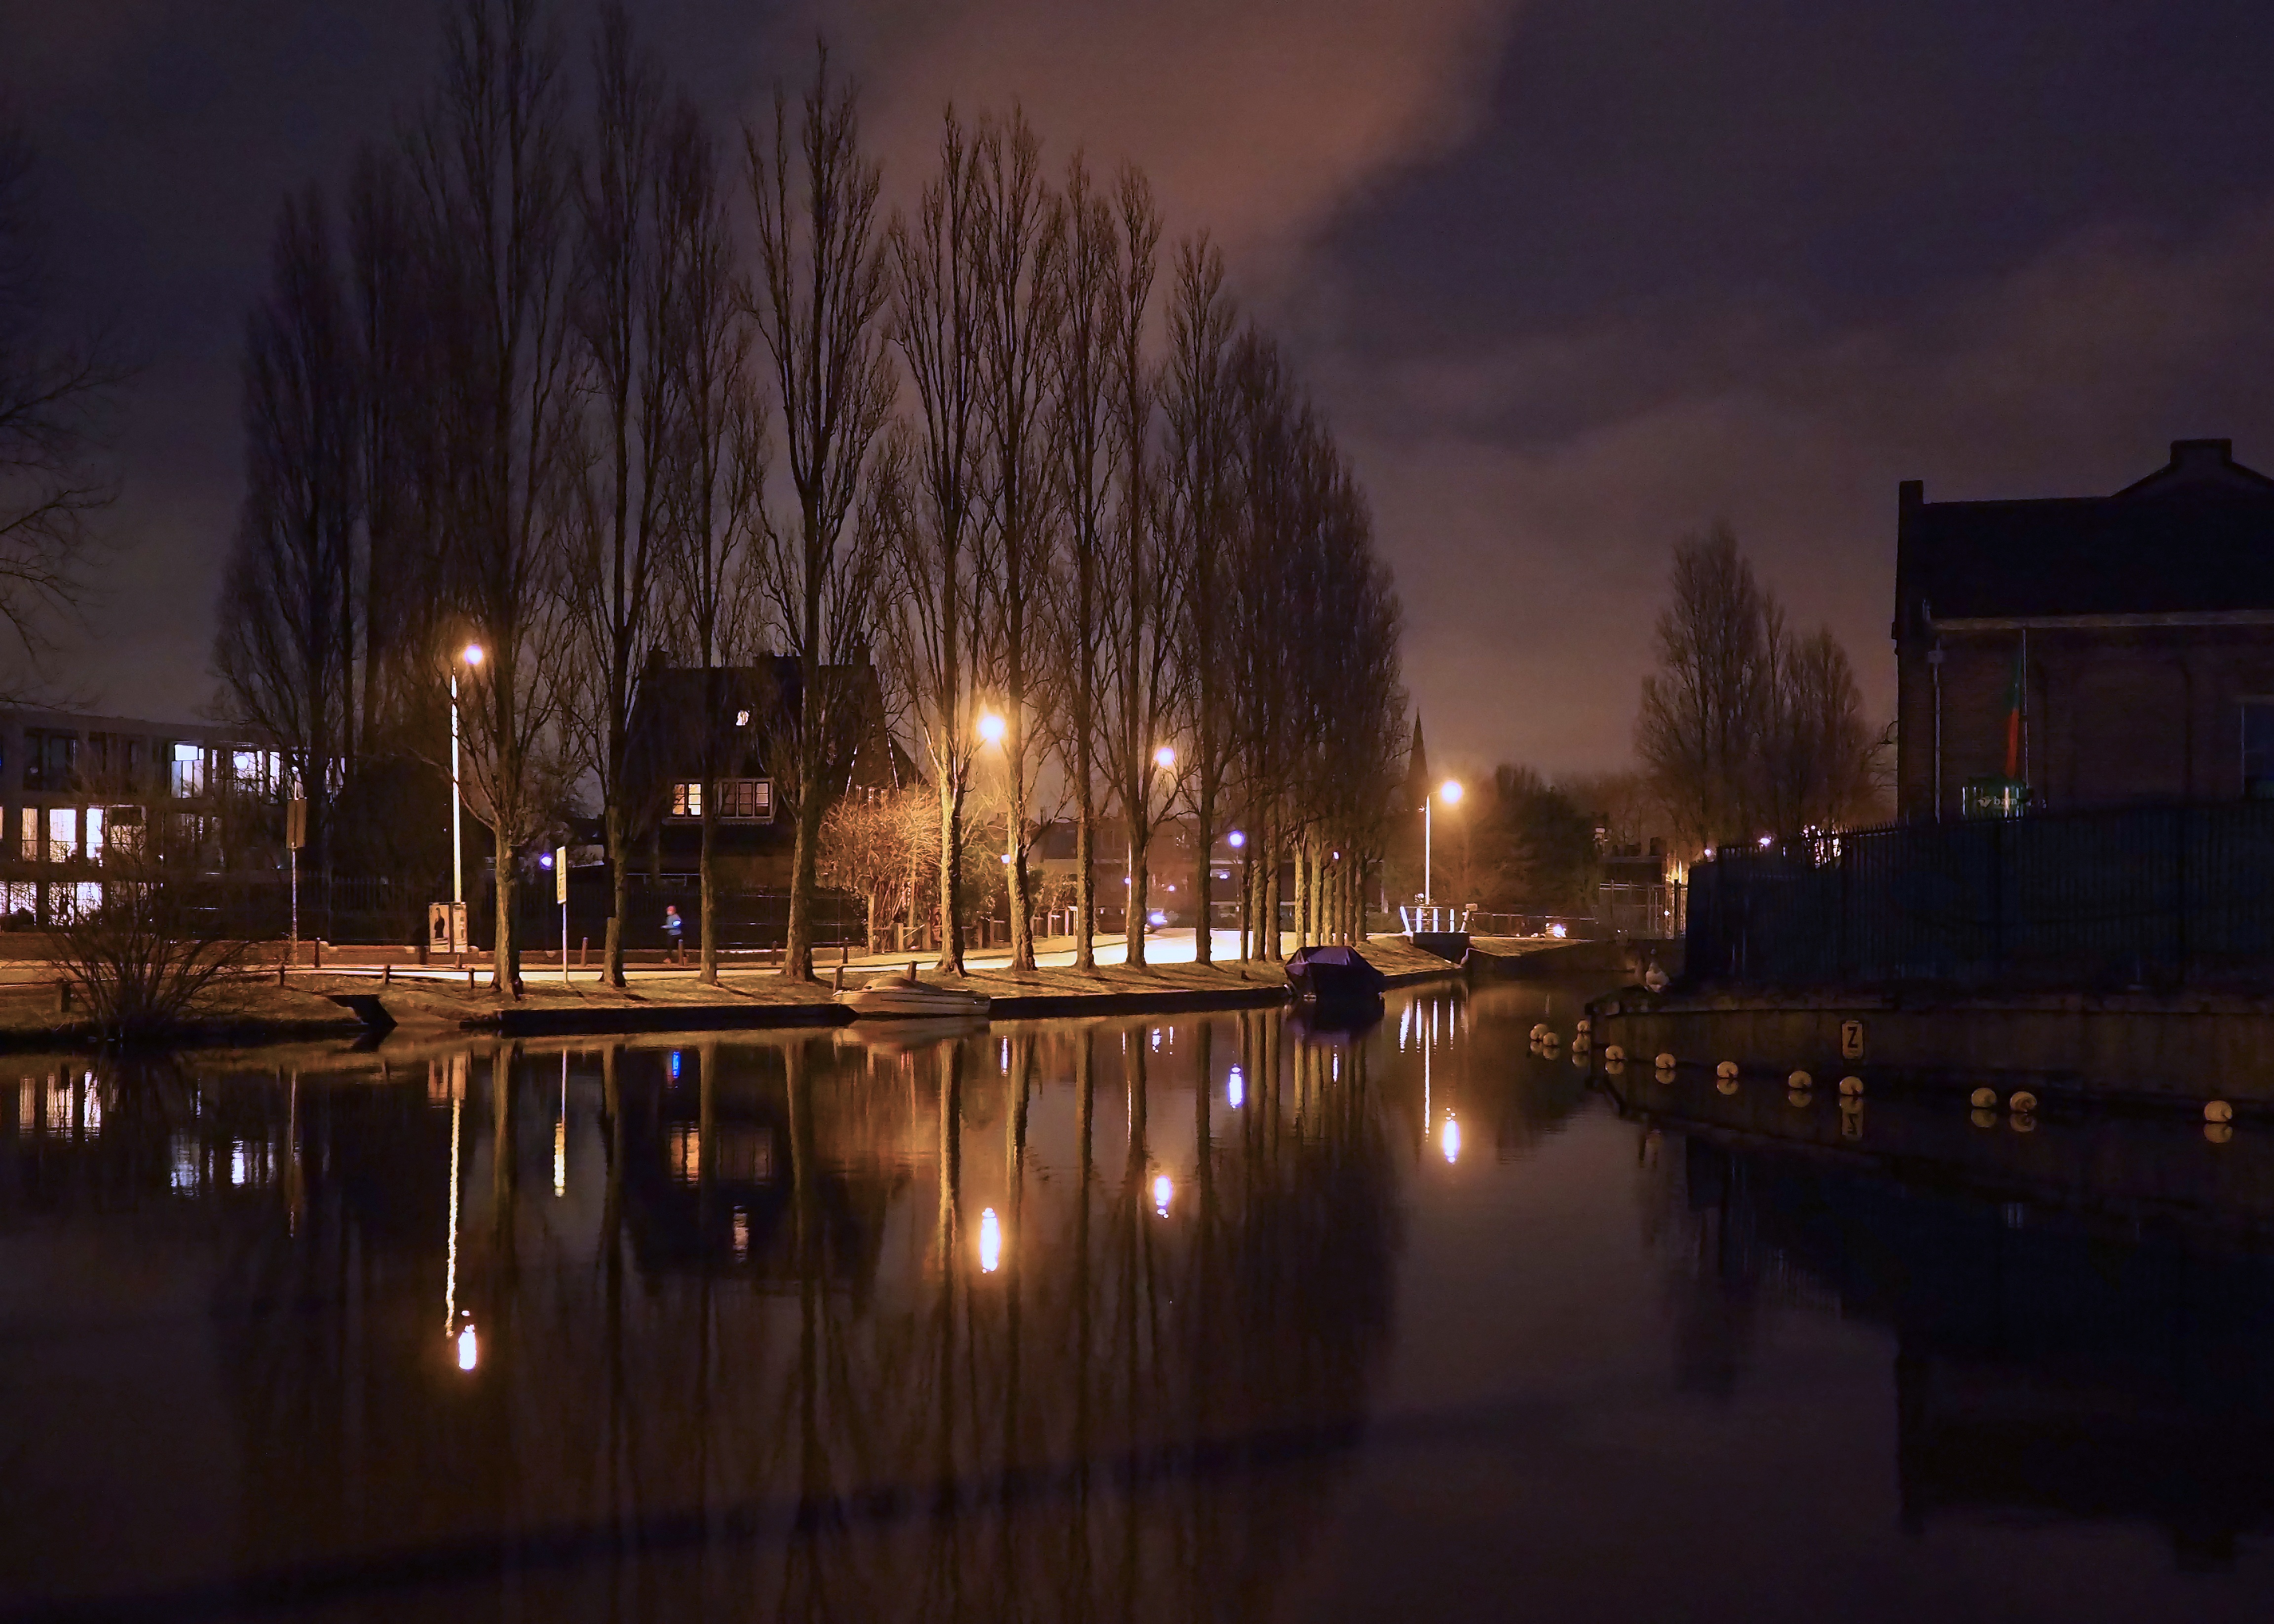
light, night, morning, dawn, city, cityscape, dusk, evening, reflection, darkness, waterway, dutch, channel, lead, atmospheric phenomenon